Functionalized polyolefins

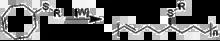
Tungsten complex catalyzed ring-opening metathesis polymerization

Ring-opening metathesis polymerization (ROMP) must occur first followed by hydrogenation of the opened product. For example, functionalized cyclooctenes can result in functionalized polyolefins via ruthenium complex catalyzed ROMP. Copolymers of ethyl and vinyl acetate can be synthesized via this process. First, a cycloctene functionalized with an ester functionality at the position 5 carbon reacts with a ruthenium complex. Next, the resulting open-ringed product is treated with hydrazine to hydrogenate the double bond resulting in ethane and vinyl acetate copolymer.